Etrit Berisha

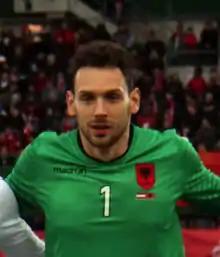
Berisha with Albania in 2016

Etrit Fadil Berisha (born 10 March 1989) is an Albanian professional footballer who plays as a goalkeeper for Allsvenskan club Häcken and captains the Albania national team.